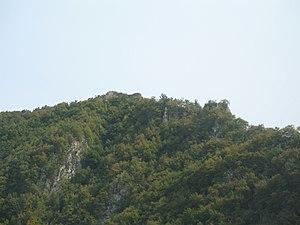
Solotnik, encore appelée Kulina ou Kulingrad est une forteresse de Serbie située près du village de Solotuša, à 10 km au sud de Bajina Bašta, sur les pentes du mont Tara.
Bajina Bašta est une ville et une municipalité situées dans l’ouest de la Serbie dans la vallée de la Drina. Elles font partie du district de Zlatibor. Au recensement de 2011, la ville comptait 9 133 habitants et la municipalité dont elle est le centre 26 043.